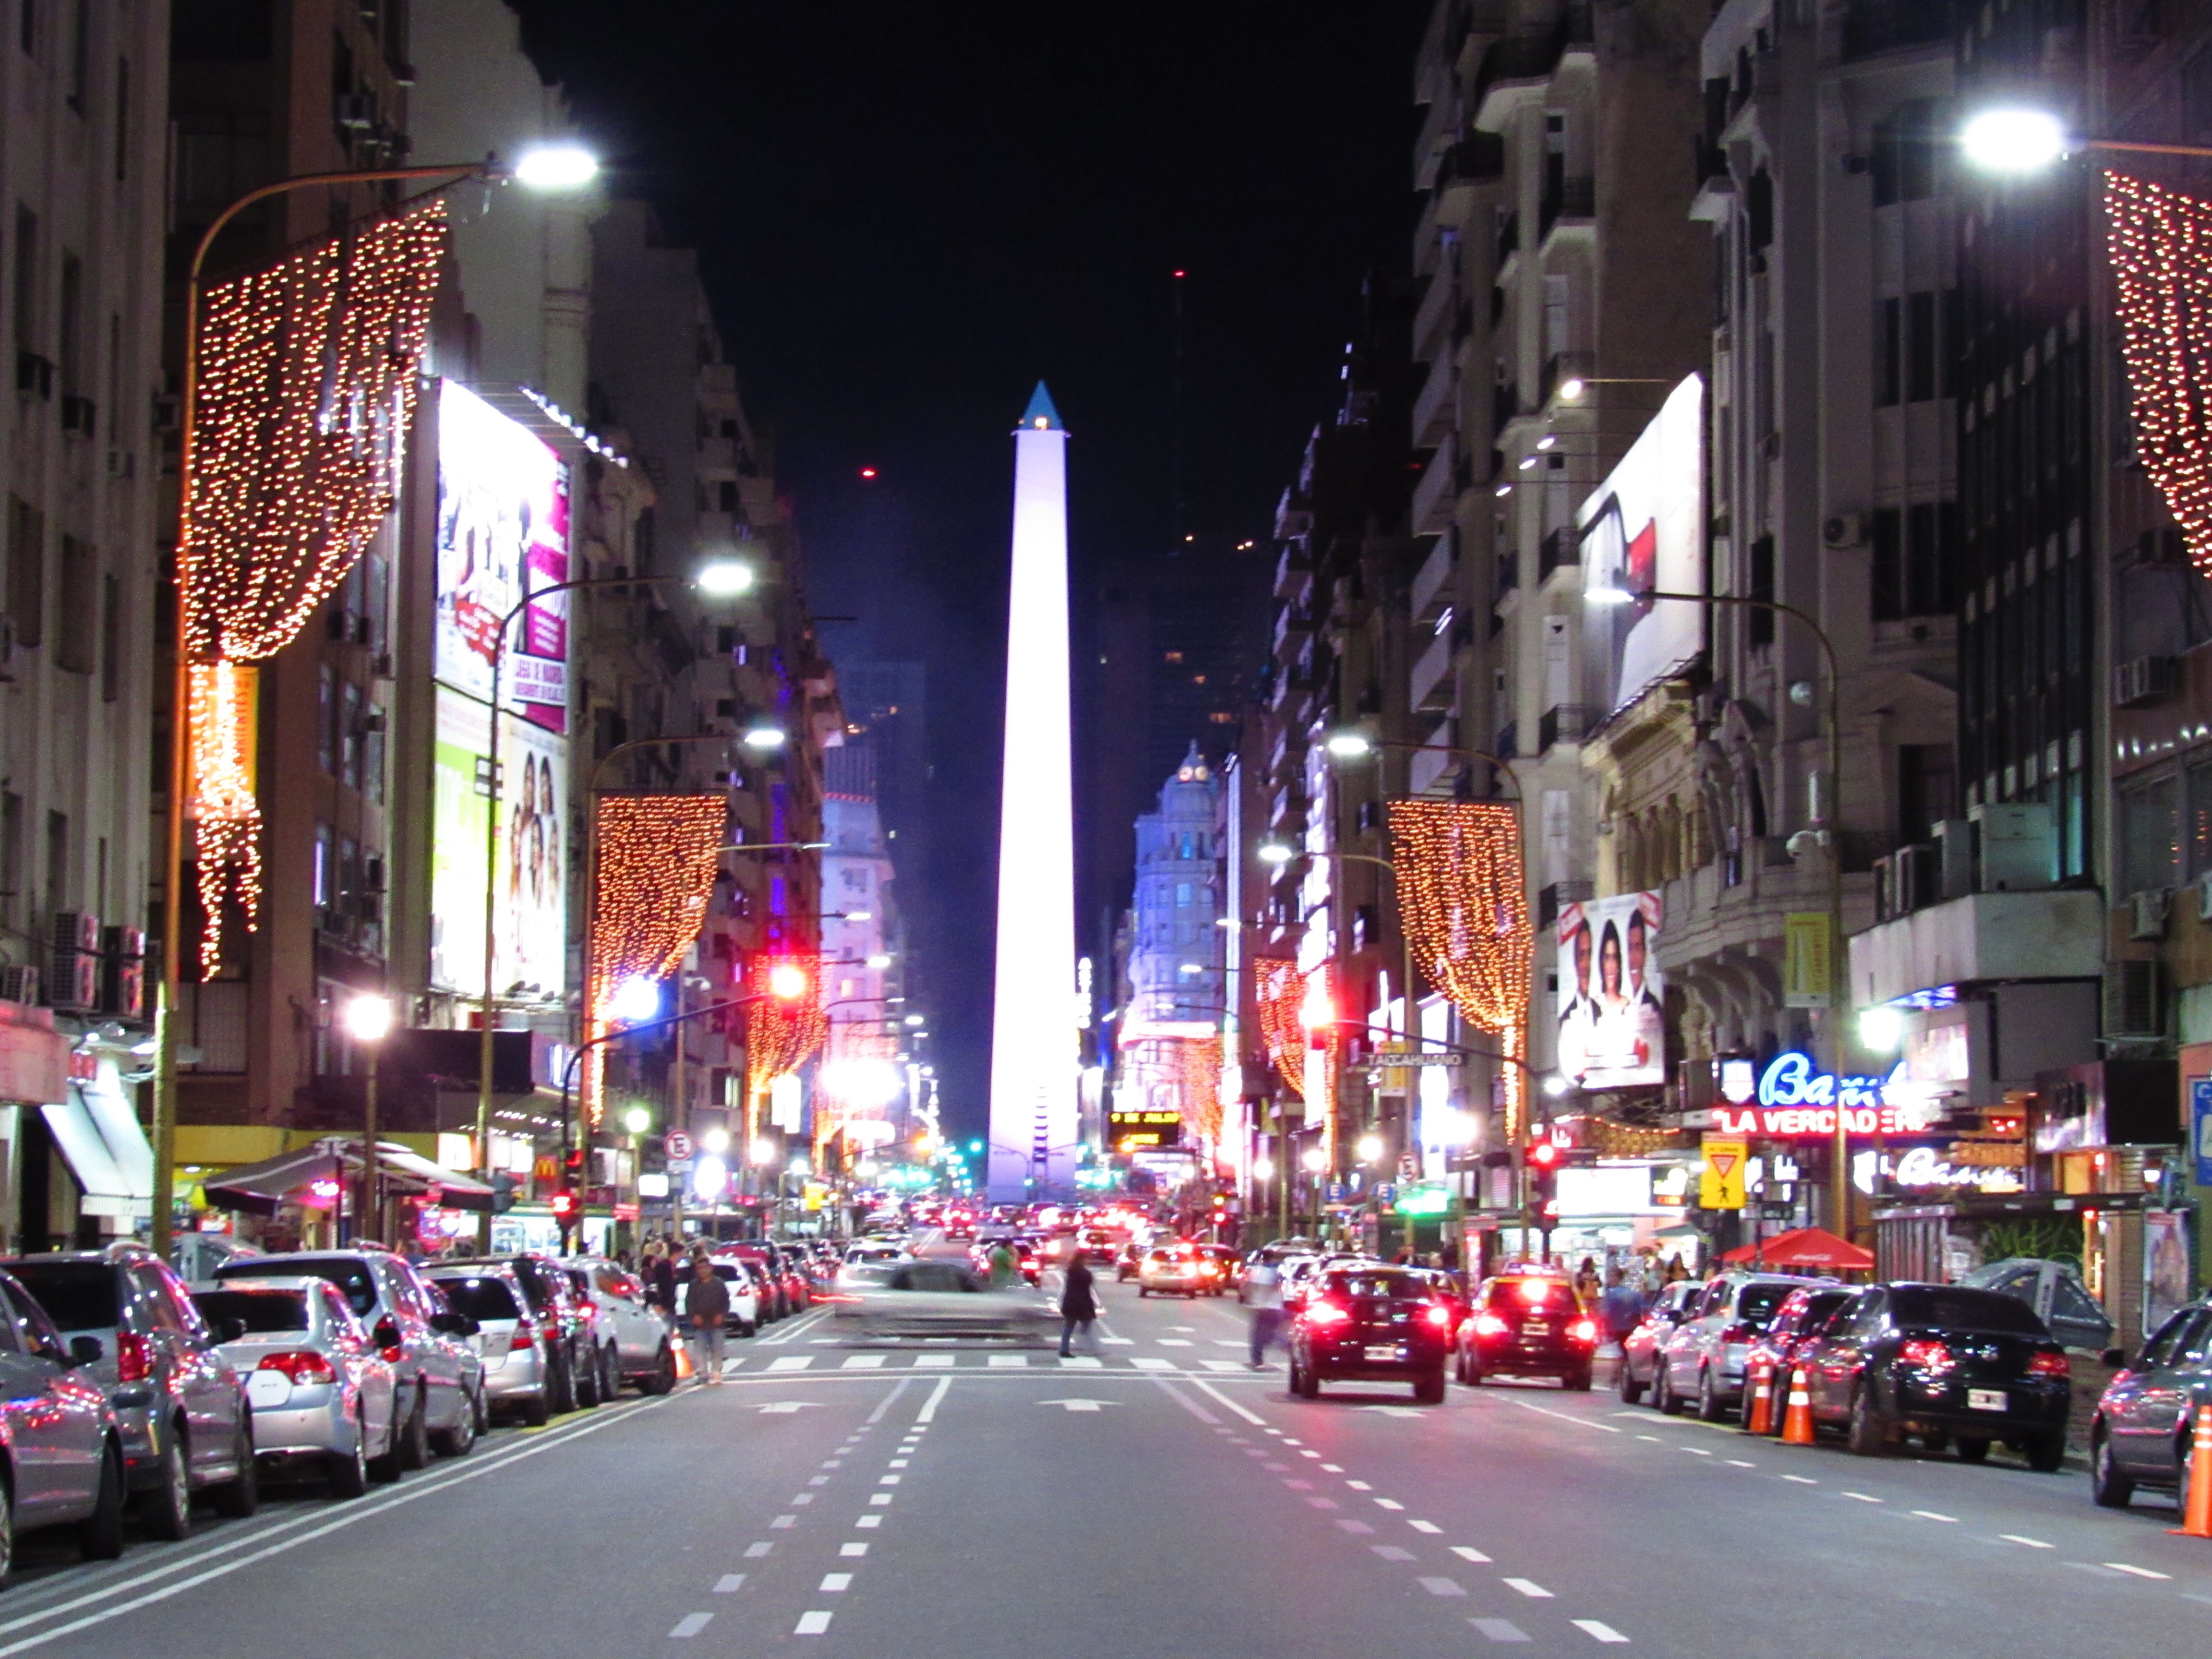
pedestrian, road, traffic, street, night, town, city, crowd, cityscape, downtown, lighting, infrastructure, metropolis, urban area, human settlement, metropolitan area